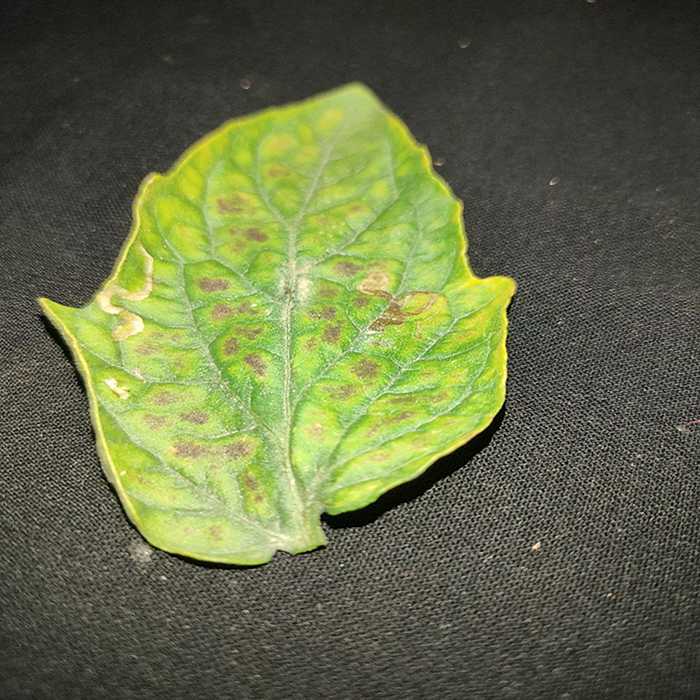
Plant: Tomato
Label: Tomato spotted wilt